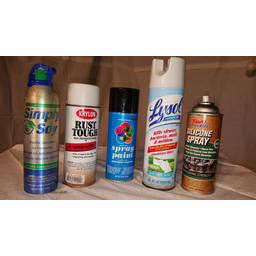
Label: metal